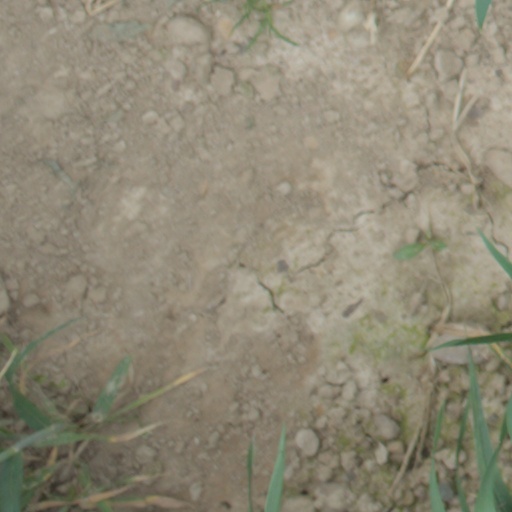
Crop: wheat